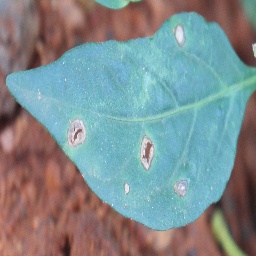
Label: cercospora